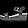
Label: Sandal